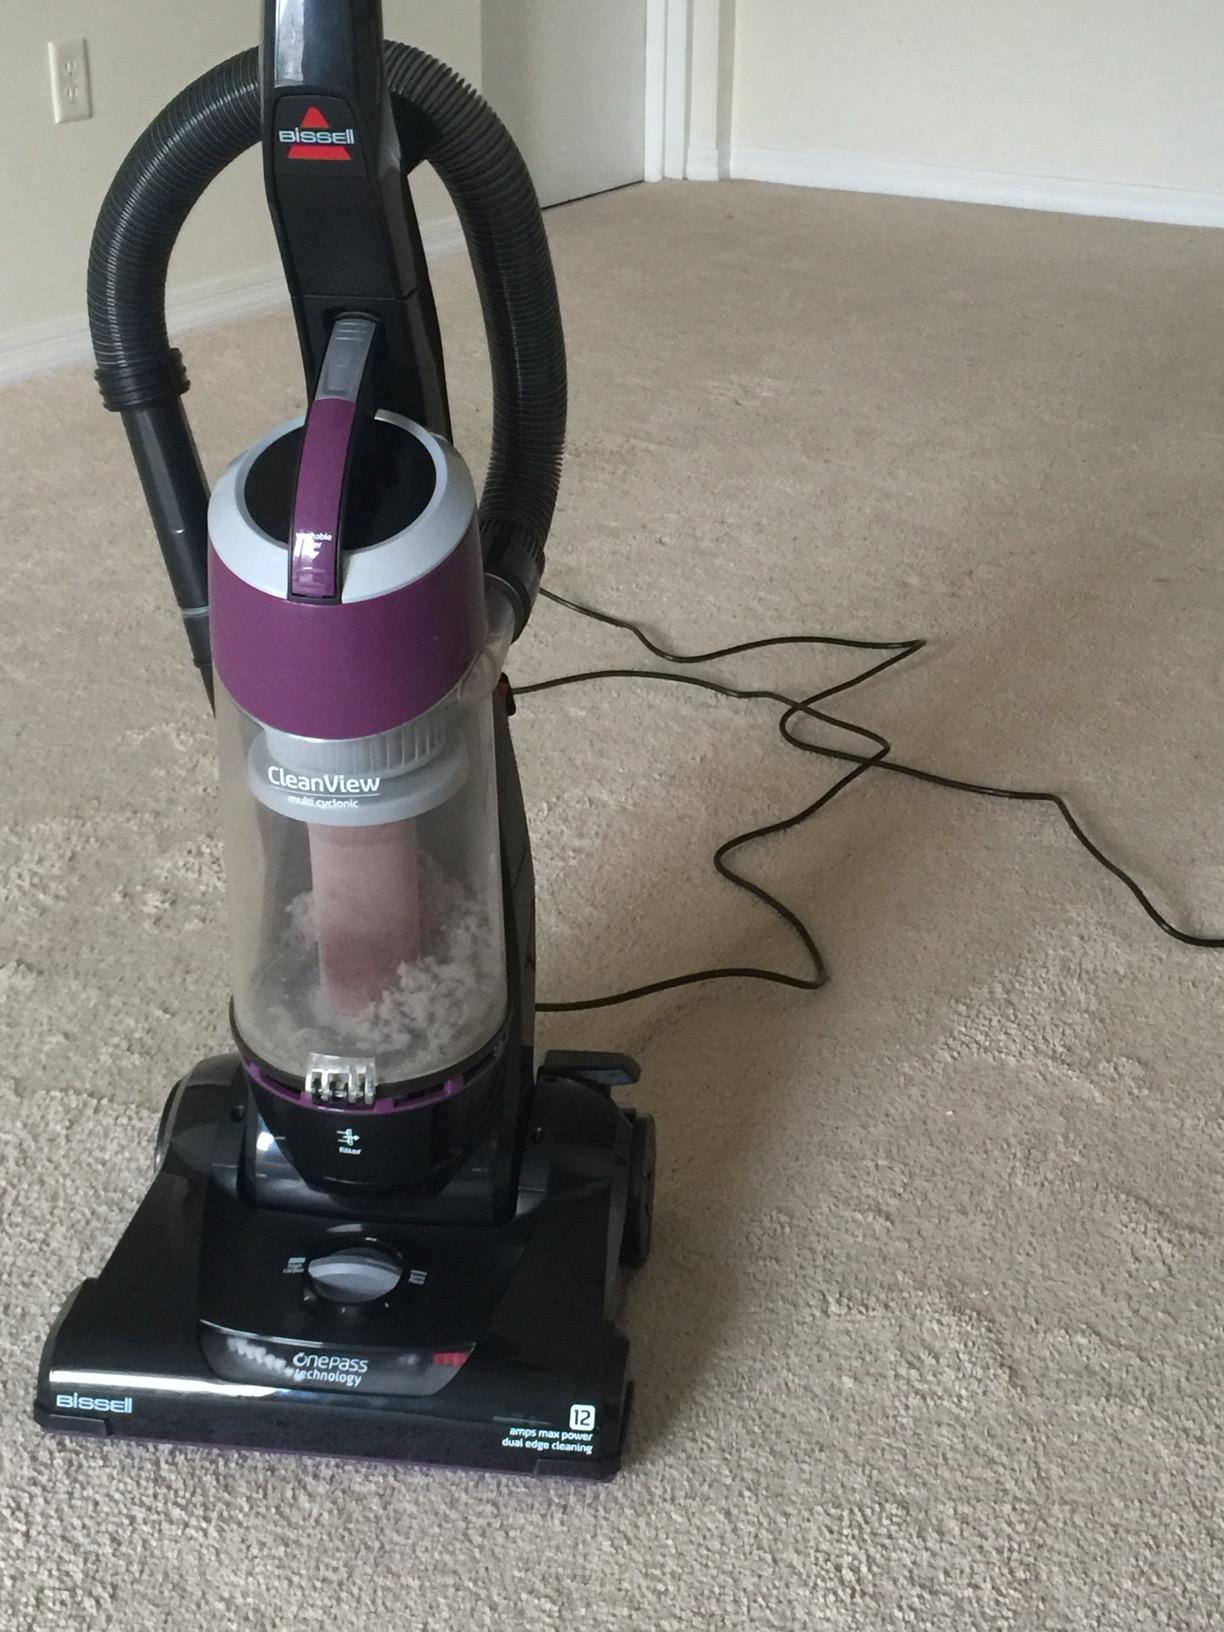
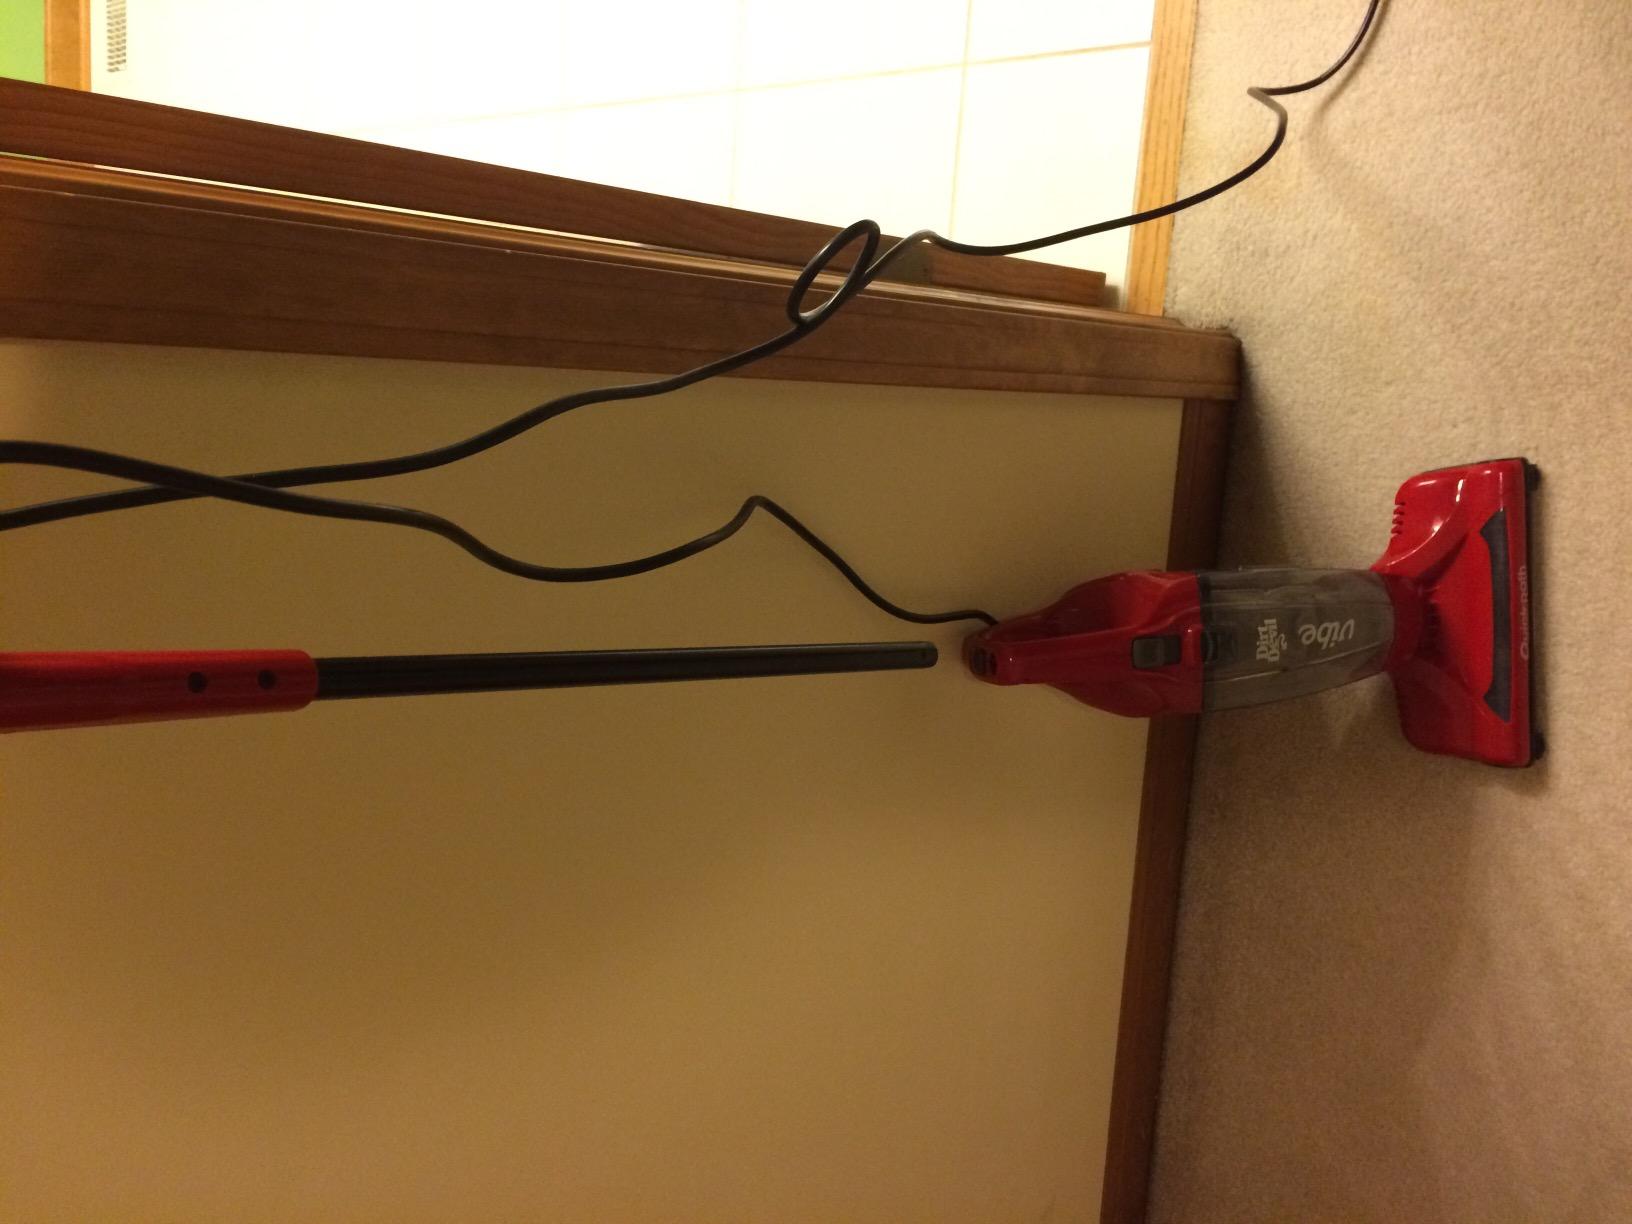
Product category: items_vacuum
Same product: no